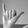
ASL letter: Y